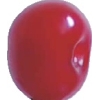
Label: cherry_sour